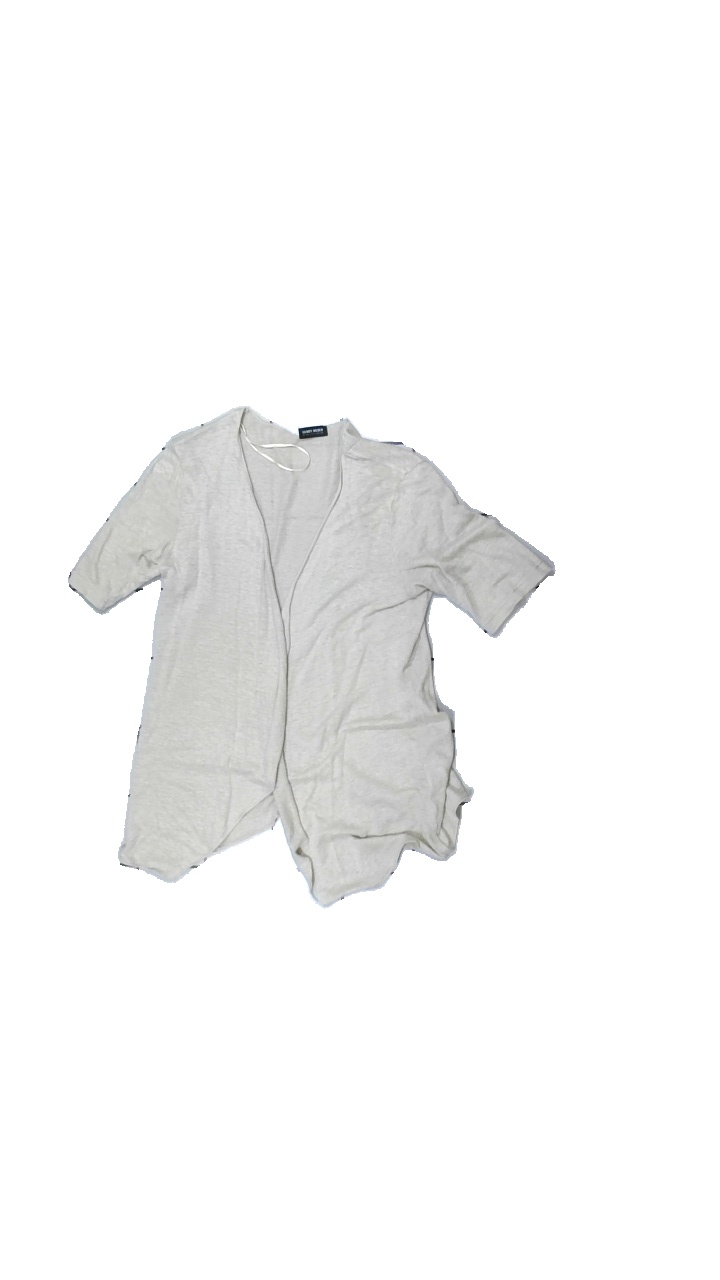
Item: Cardigan (Ladies)
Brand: Gerry Weber
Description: Beige loose cardigan
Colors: Beige
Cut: Loose
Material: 100% Cotton
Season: All
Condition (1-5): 5
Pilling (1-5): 5
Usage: Reuse
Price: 50-100